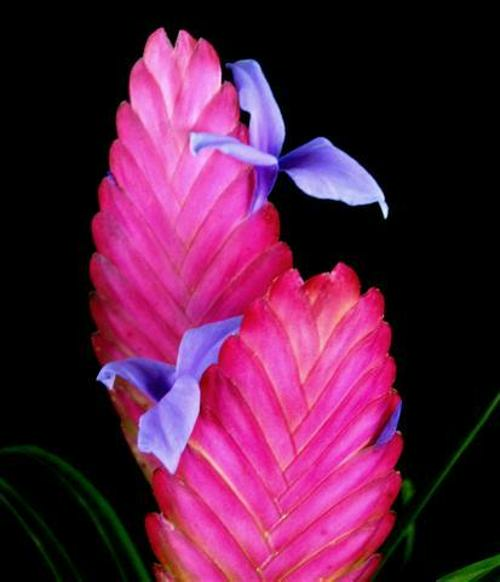
Flower: ball moss